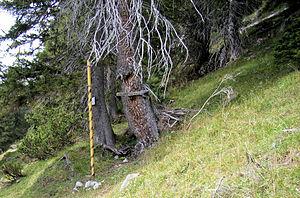
47° 34′ 59″ N, 11° 46′ 59″ E